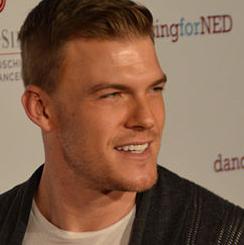
Age: 29